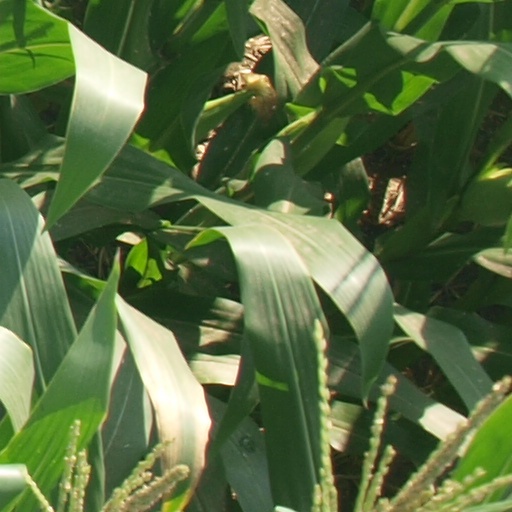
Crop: maize; corn